Rip Van Winkle (1921 film)

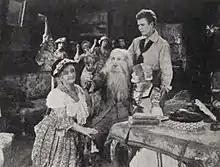
Movie still

Rip Van Winkle is a 1921 American silent fantasy film, directed by Edward Ludwig. Starring Thomas Jefferson and Milla Davenport in the oft-filmed 1819 Washington Irving short story about Rip Van Winkle who falls asleep and wakes up 20 years later. It was made famous in the 19th century as a play by Thomas Jefferson's father, Joseph Jefferson, and Dion Boucicault. T. Jefferson had starred in a 1914 feature-length version of the story, which was re-released in 1921 just as this film was premiering. However, the two should not be confused as the same film, they are two different films starring the same actor.